Describe the emotion expressed in this image:  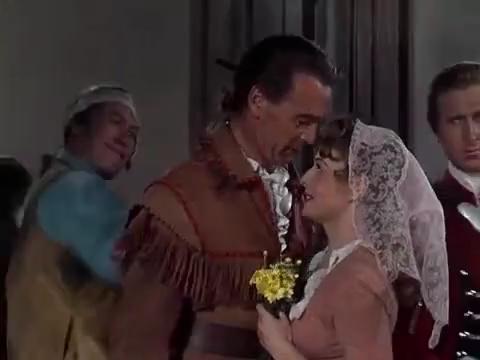
This person displays Fear, valence and arousal with high intensity.